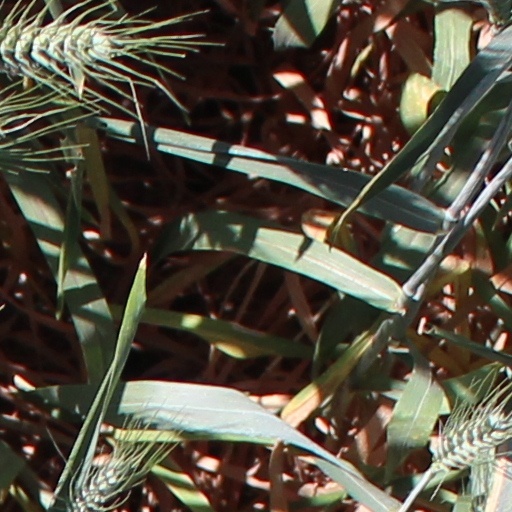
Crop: wheat